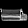
Label: Bag